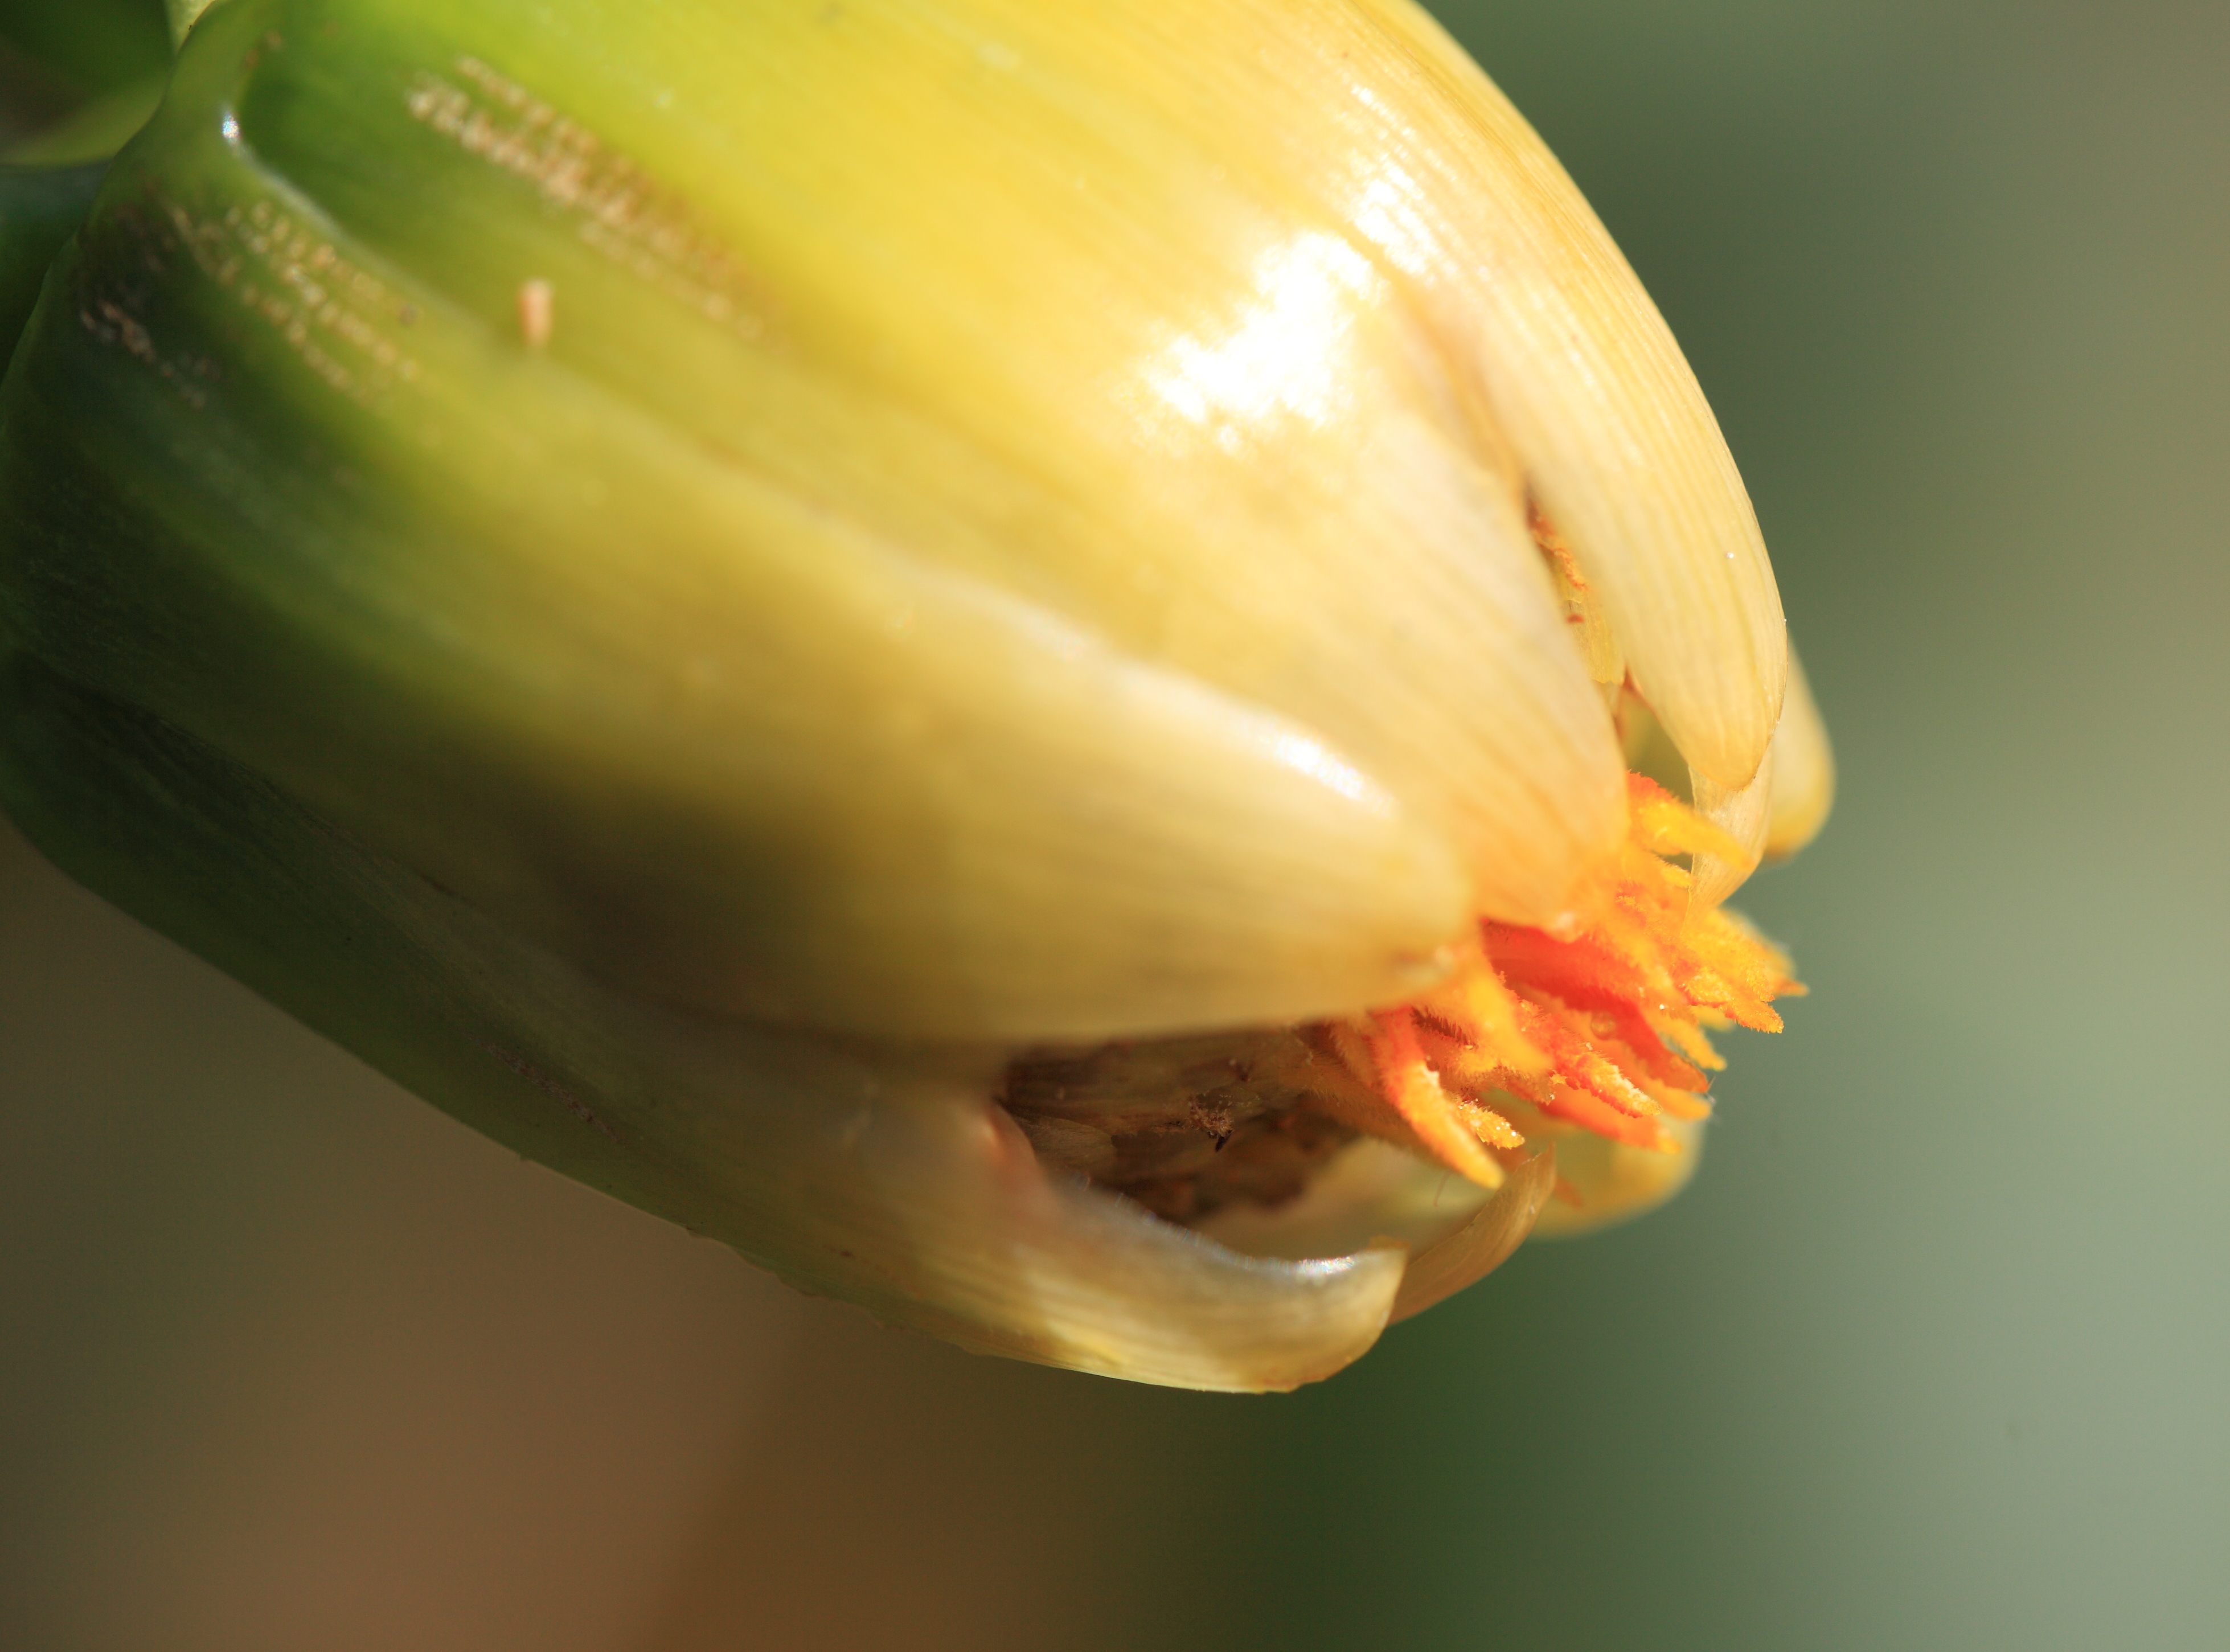
plant, photography, leaf, flower, petal, food, high, produce, yellow, flora, close up, dahlia, cool image, tokyo, 5d, hires, bud, markii, hi, res, resolution, jindaishokubutsukouen, choufu, macro photography, flowering plant, plant stem, land plant